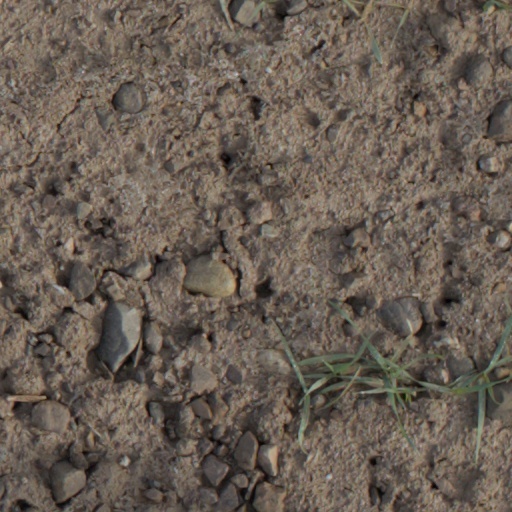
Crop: wheat